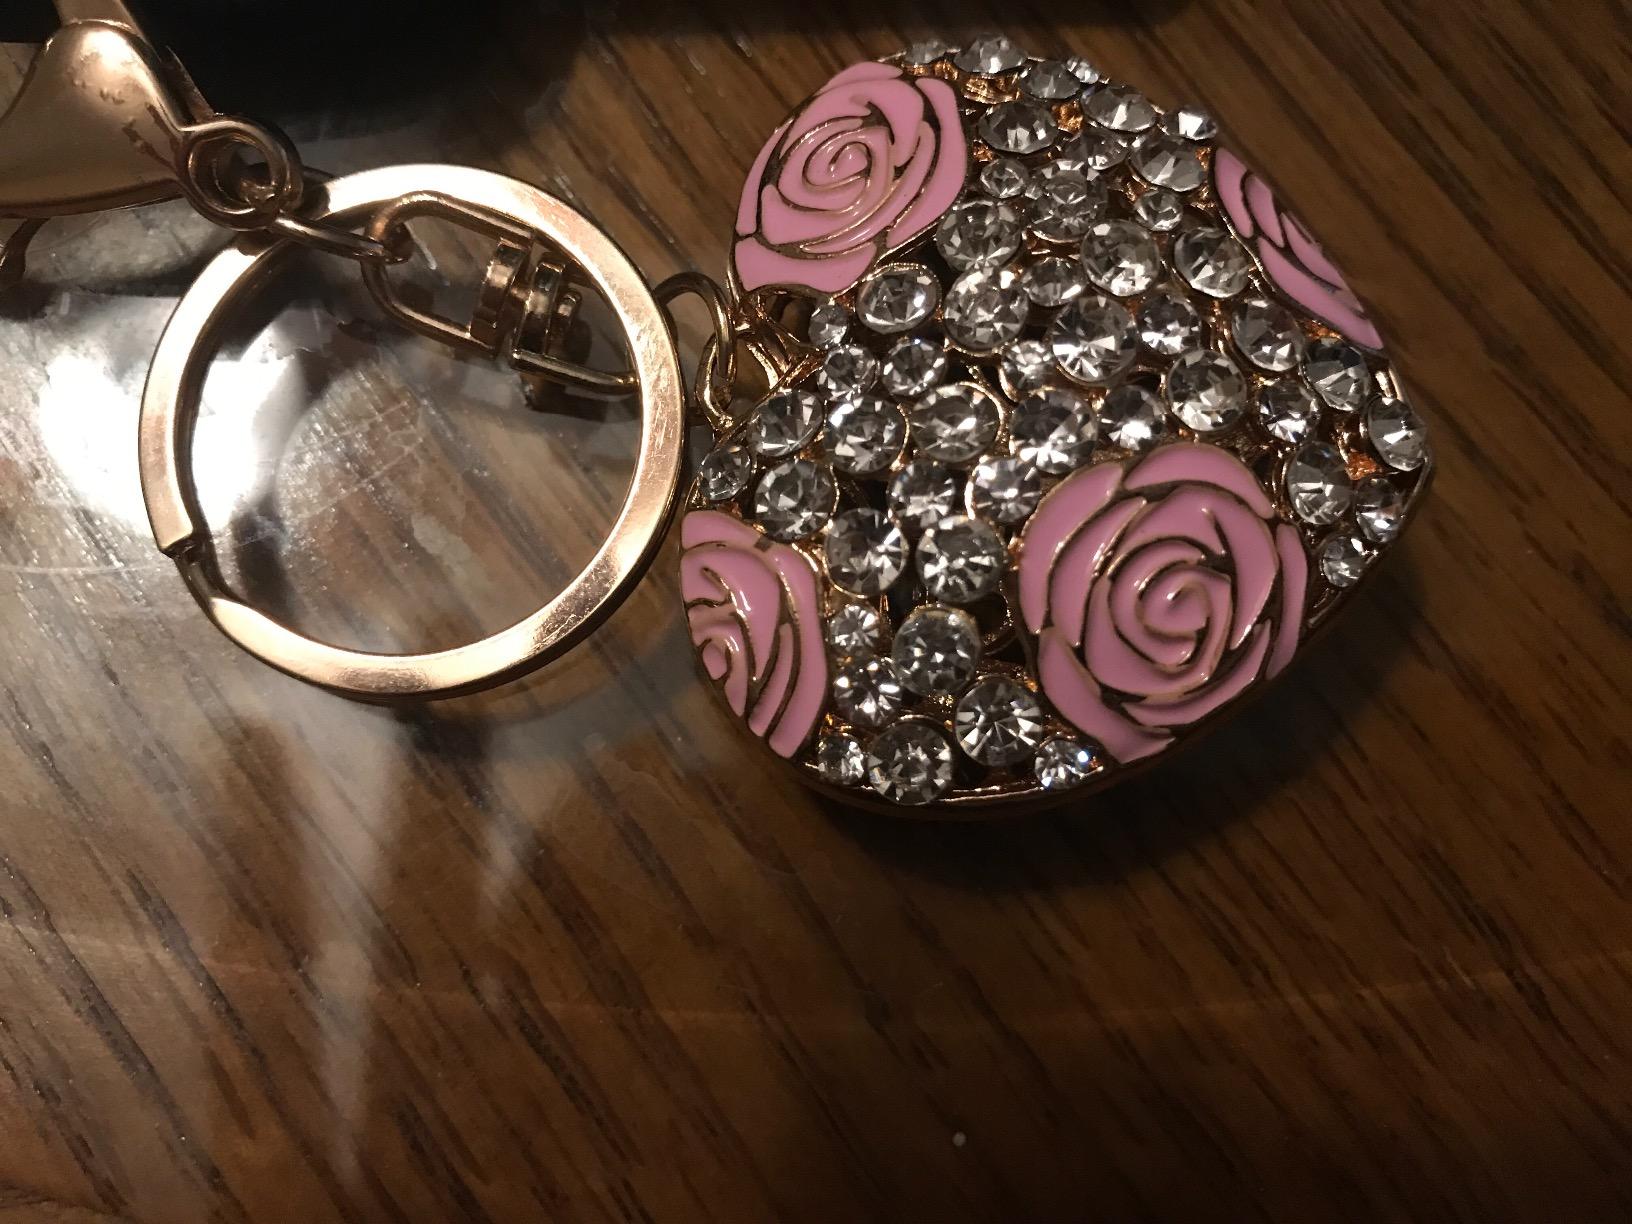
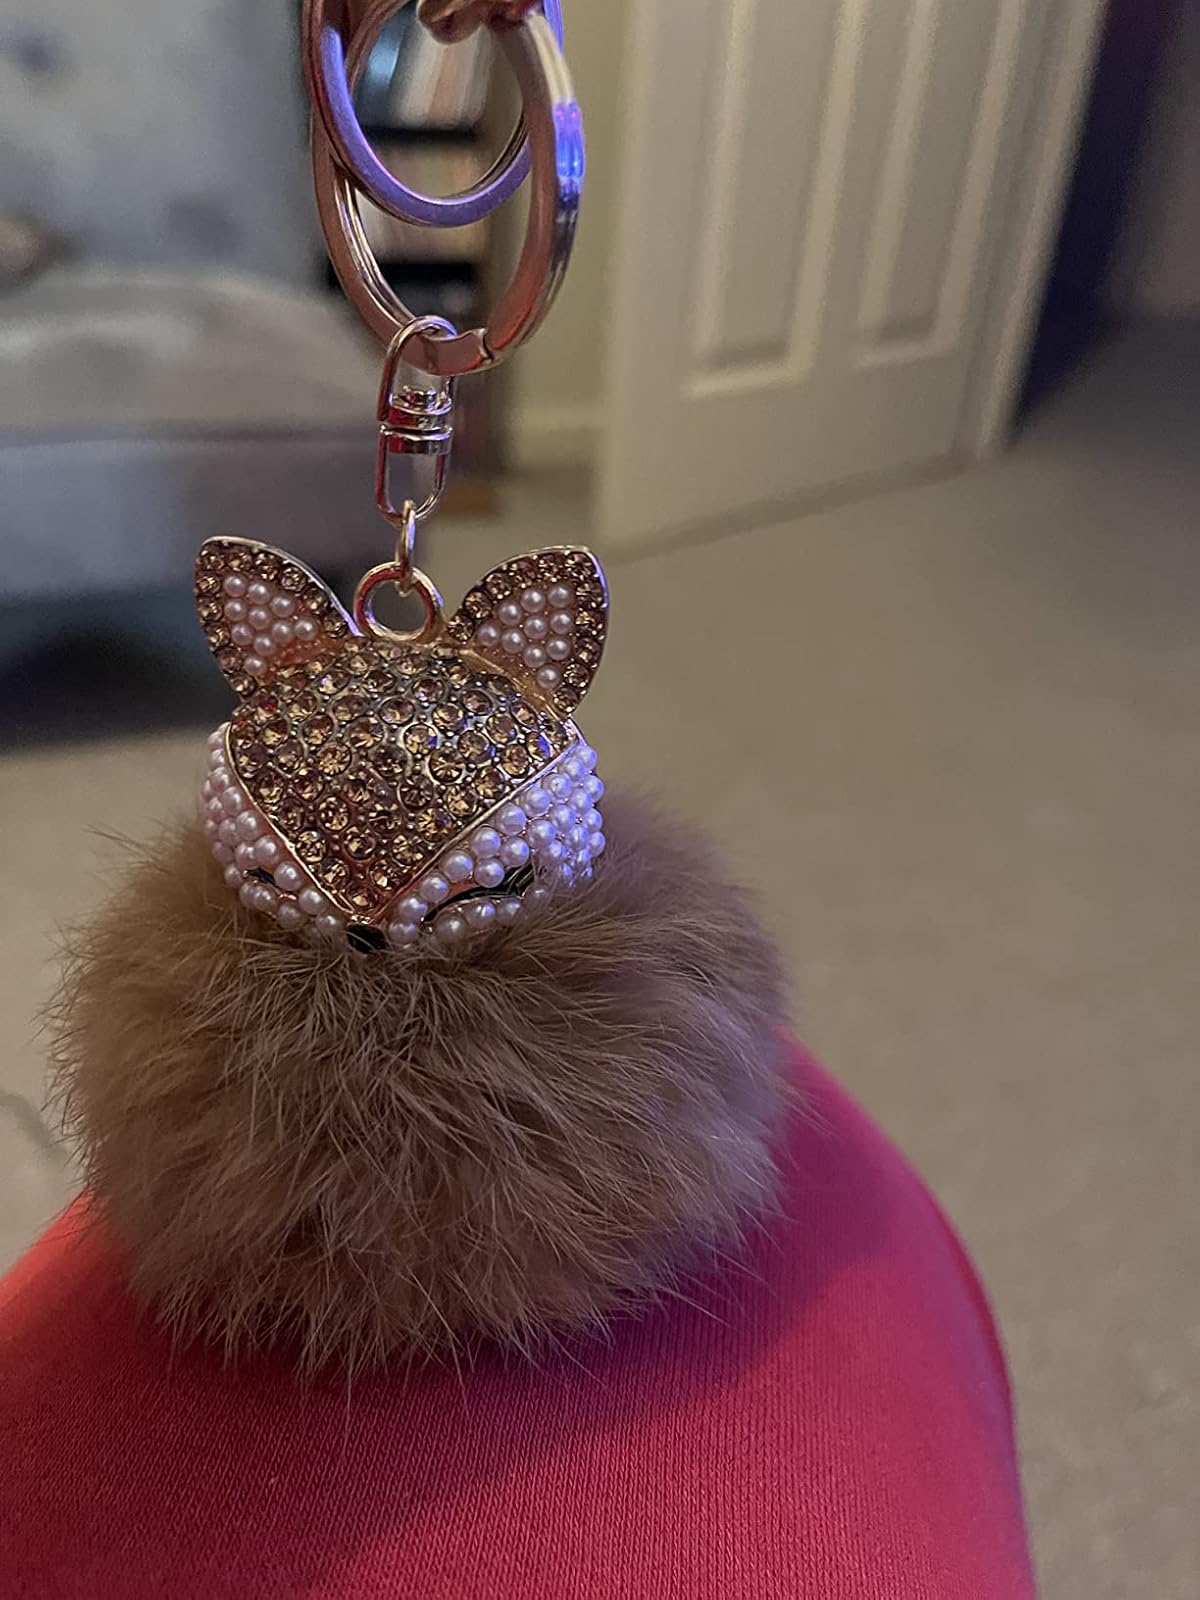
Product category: accessories_keychain
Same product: no